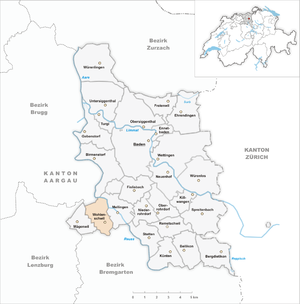
Wohlenschwil est une commune suisse du canton d'Argovie, située dans le district de Baden.